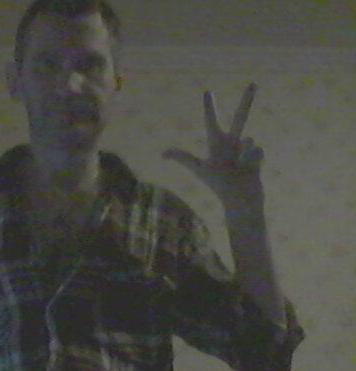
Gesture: three2